Iwasa Matabē

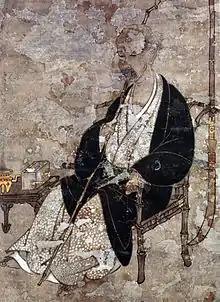
Self-portrait, unusually early for Japanese art, said to have been painted as he was dying in 1650. Important Cultural Property.

Matabei's work was noted for its distinctive figures, with large heads and delicately drawn features, and he was effective both in colour and monochrome ink-wash painting, using an individual brush technique combining Tosa and Kanō elements.